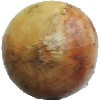
Label: white_onion